Japanese government–issued currency in the Dutch East Indies

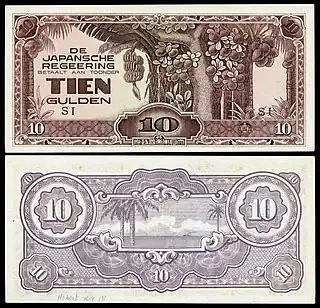
10 guilder banknote, part of the Japanese invasion issue of banknotes.

The Netherlands Indies guilder, later the Netherlands Indies roepiah, was the currency issued by the Japanese occupiers in the Dutch East Indies between 1942 and 1945. It was subdivided into 100 cents and replaced the guilder at par.